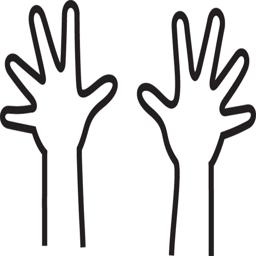
an illustration of hands with fingers spread apart .